307th Fighter Squadron

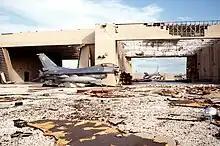
Squadron aircraft at Homestead after Hurricane Andrew

By war's end, the squadron had earned two Distinguished Unit Citations and was involved in eight campaigns The squadron was largely demobilized during the summer of 1945 in Europe, a skeleton force returned to Drew Field, Florida in August, inactivating largely as an administrative unit in November.